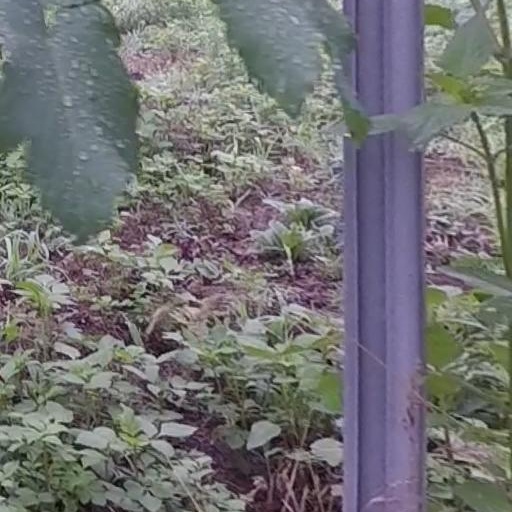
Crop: grape